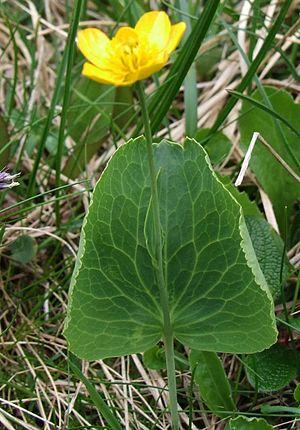
La Renoncule thora ou vénéneuse est une espèce botanique herbacée du genre Ranunculus.